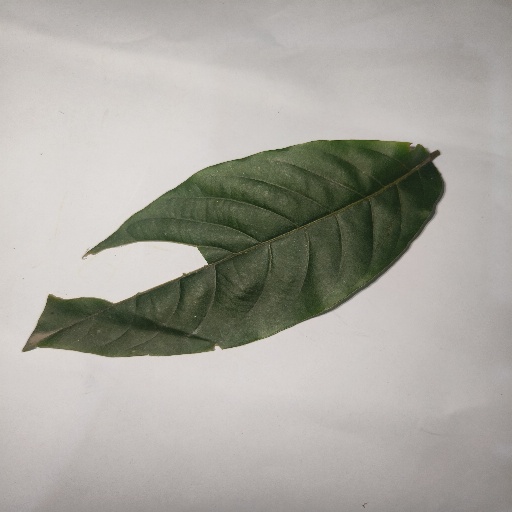
Species: HariTaki
Leaf condition: Shot Hole